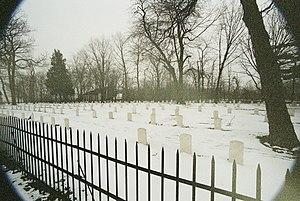
L'île Johnson est une île du lac Erié située dans la baie de Sandusky, à 4,8 km de la ville de Sandusky dans le comté d'Ottawa.